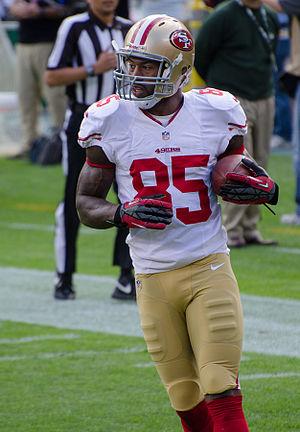
Vernon Leonard Davis, né le 31 janvier 1984 à Washington, est un joueur américain de football américain.